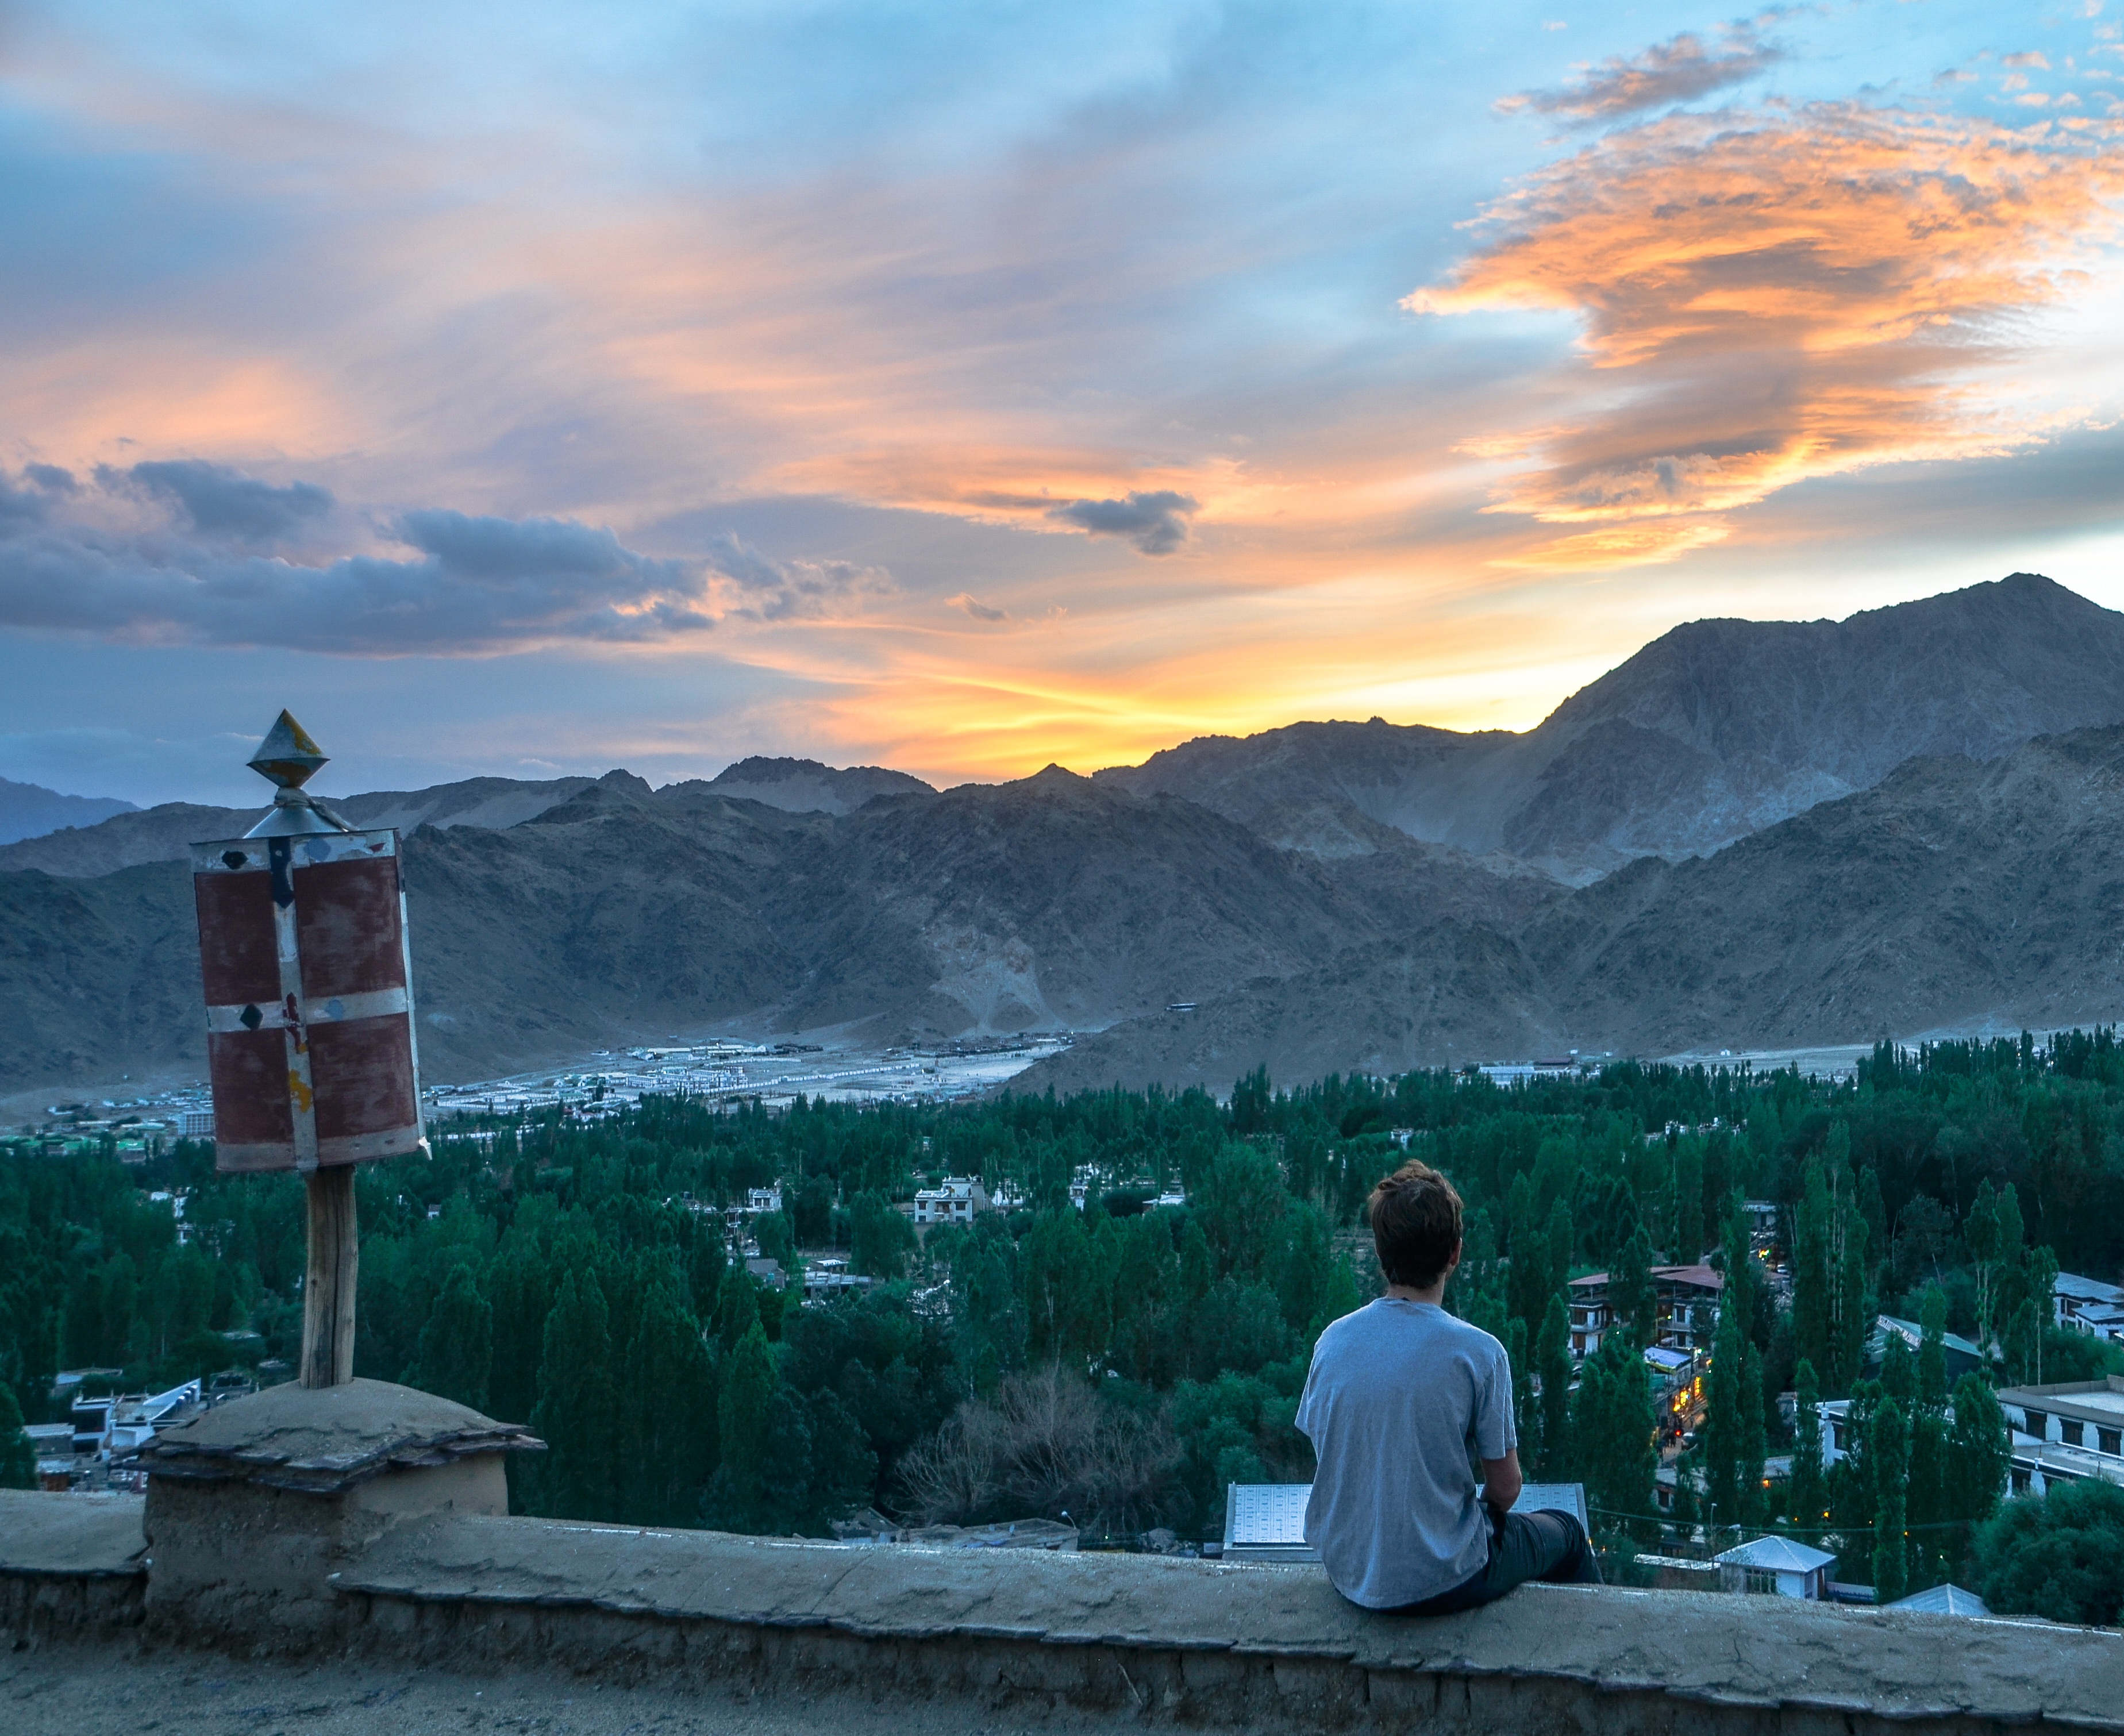
landscape, sea, nature, mountain, cloud, sky, sunrise, sunset, sunlight, morning, hill, dawn, mountain range, dusk, evening, weather, atmospheric phenomenon, mountainous landforms